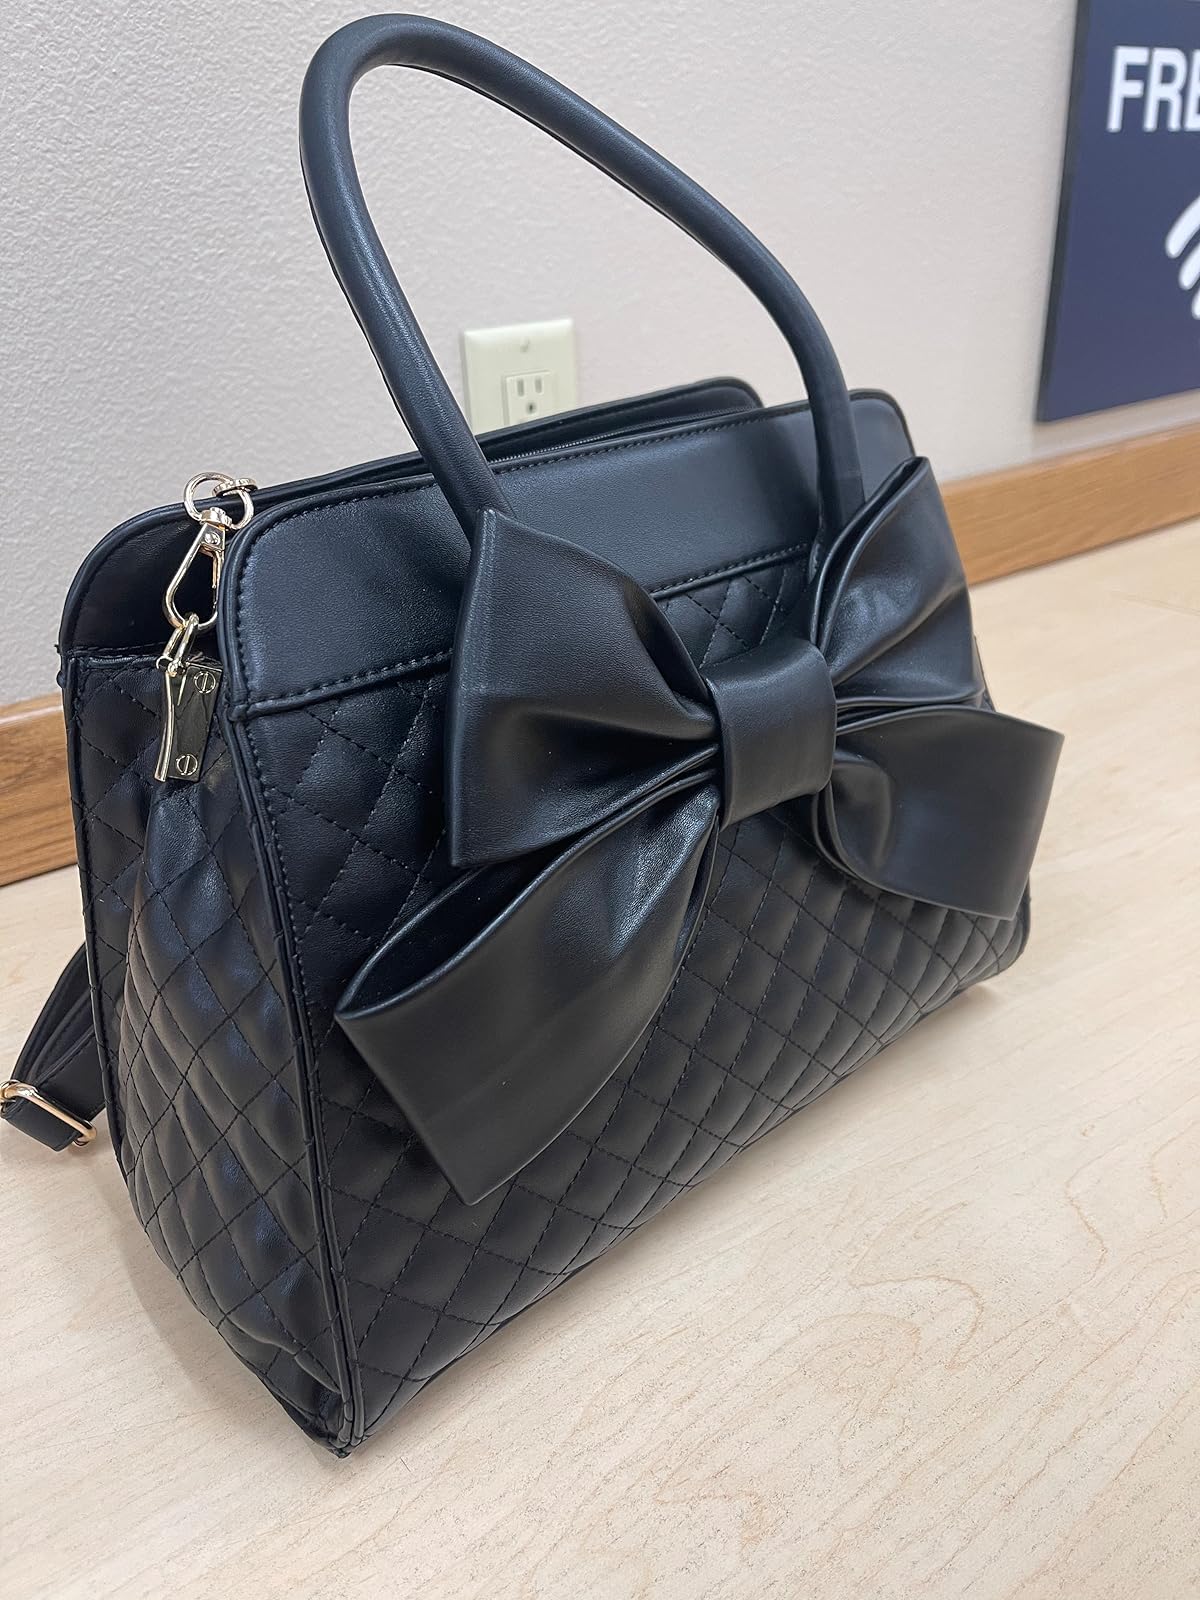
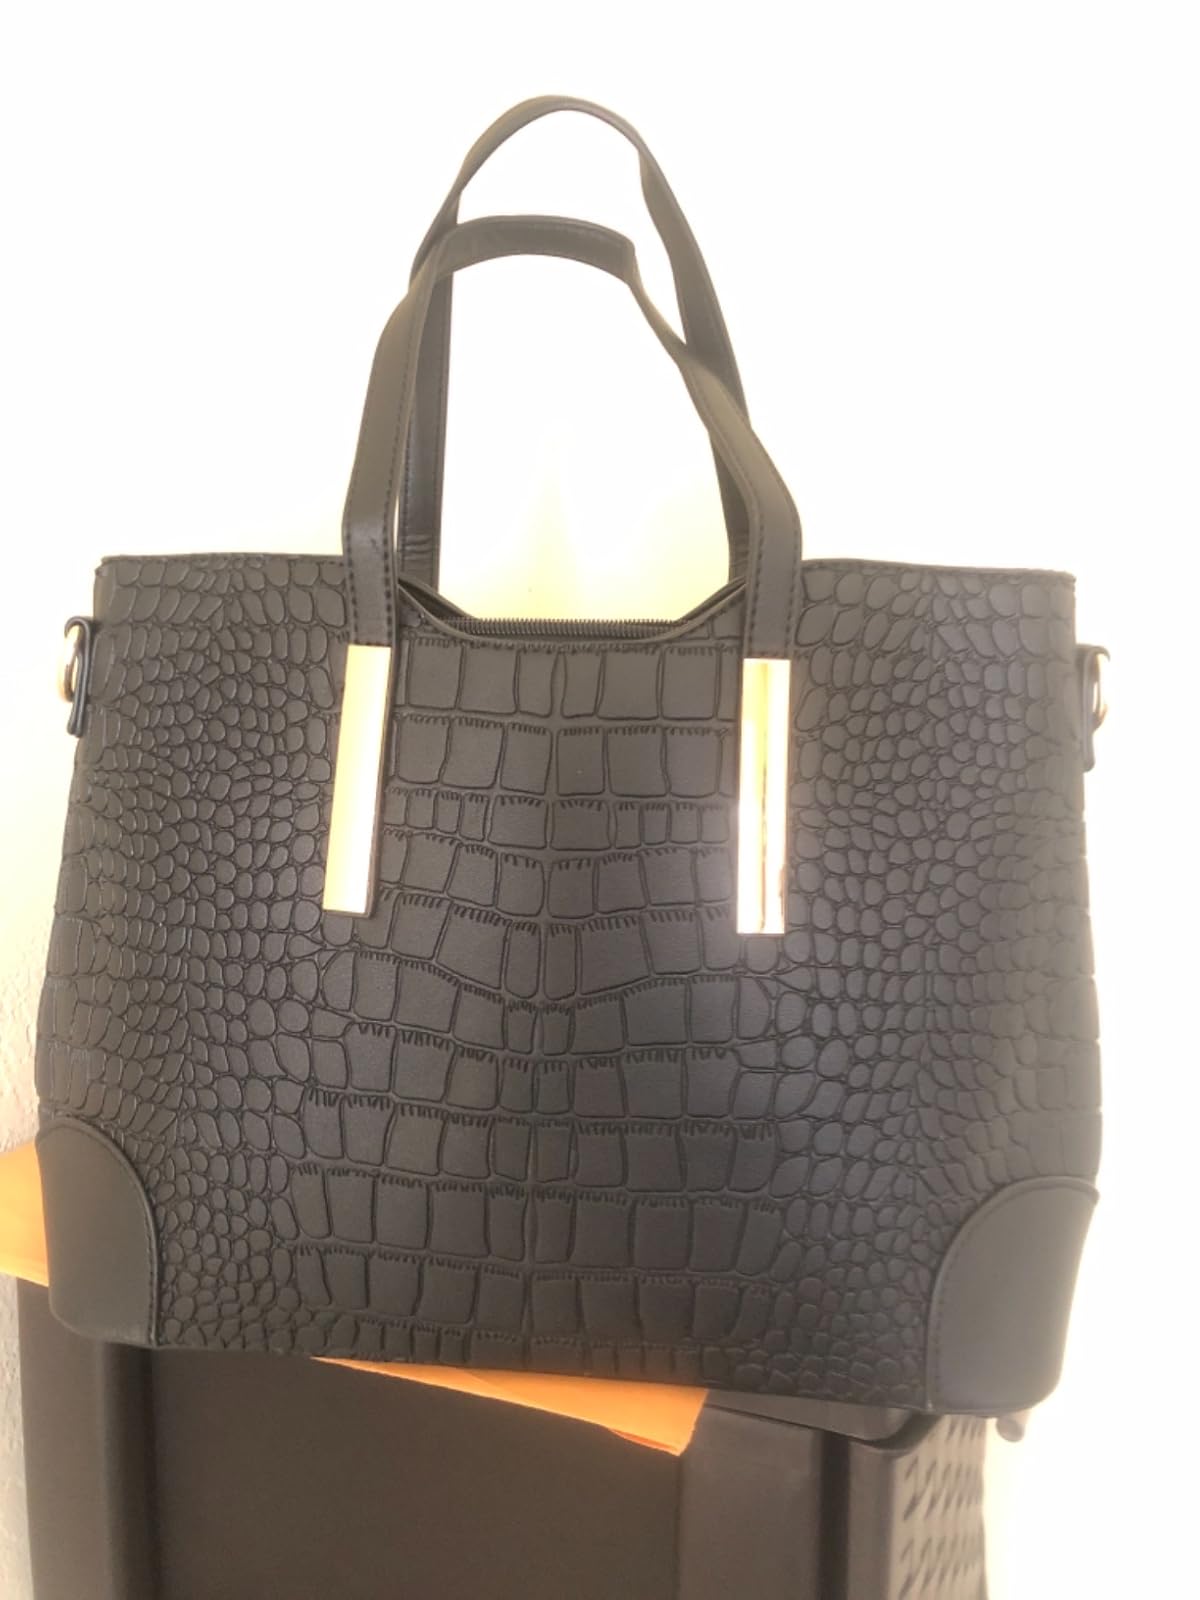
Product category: accessories_handbag
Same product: no